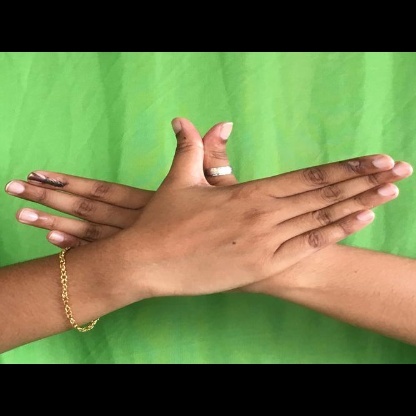
Mudra: Garuda